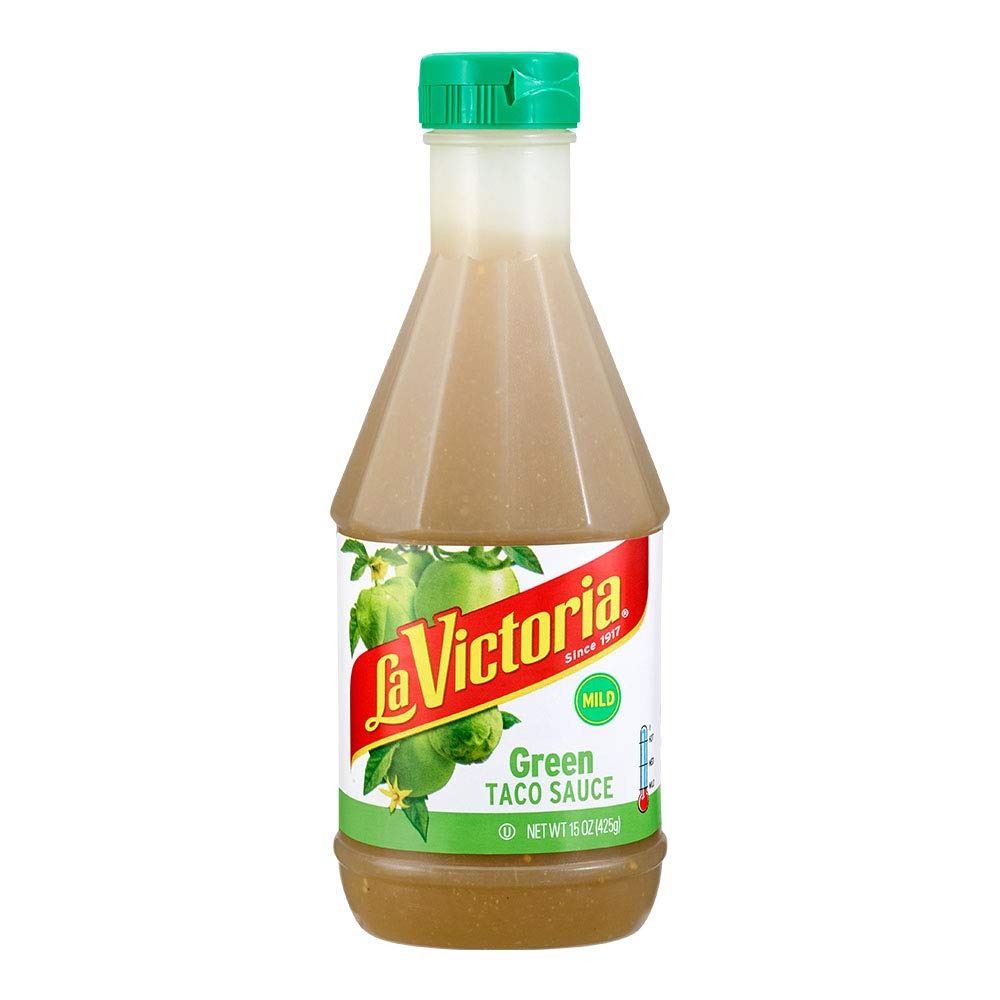
Item Name: La Victoria Green Taco Sauce Mild, 15 Ounce (Pack of 6)
Bullet Point 1: Mild taco sauce
Bullet Point 2: 0 grams of fat and 5 calories per serving
Bullet Point 3: Product without gluten containing ingredients
Bullet Point 4: Kosher certified
Value: 90.0
Unit: Ounce

Price: 3.6